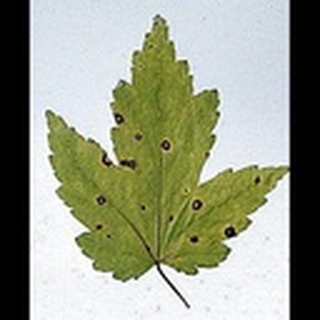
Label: cotton_target_spot